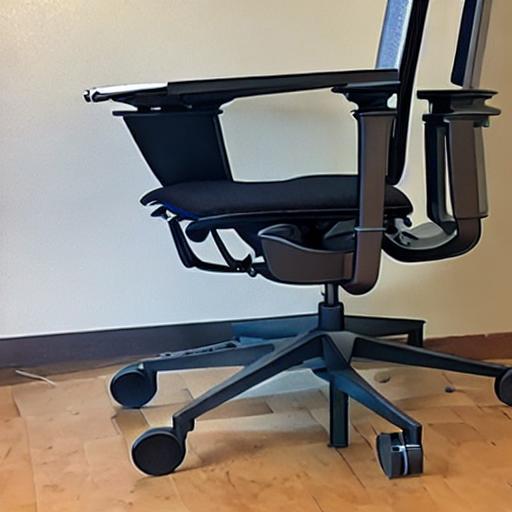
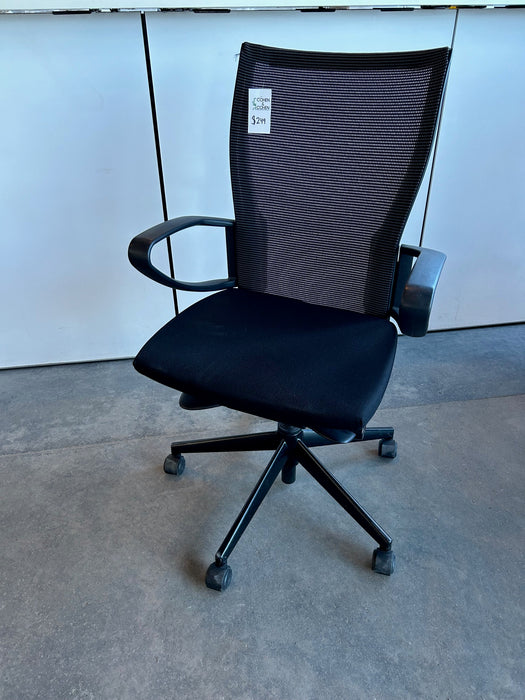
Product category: items_chair
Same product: no